Andy McNab's Tour of Duty

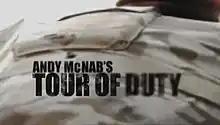
"Andy McNab's Tour of Duty" opening title

Andy McNab's Tour of Duty is a British documentary television series about the War in Afghanistan and the Iraq War.